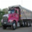
Label: truck